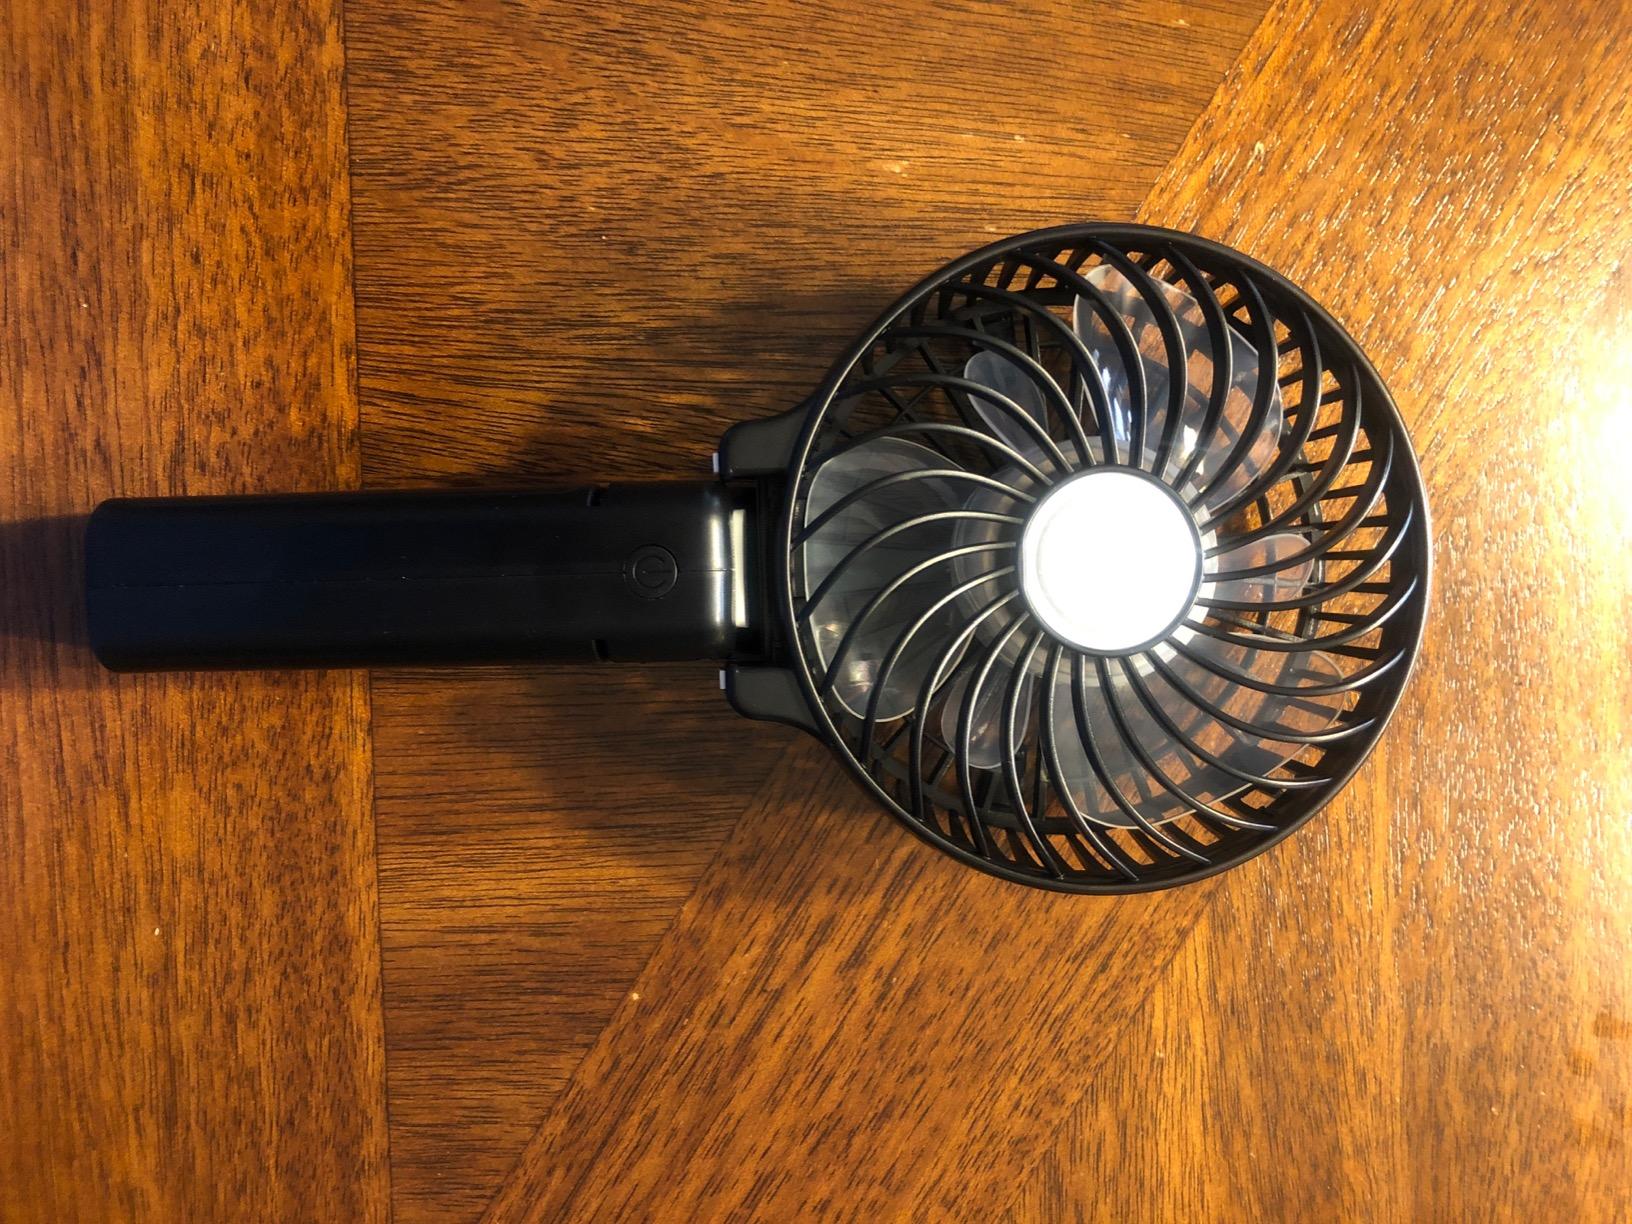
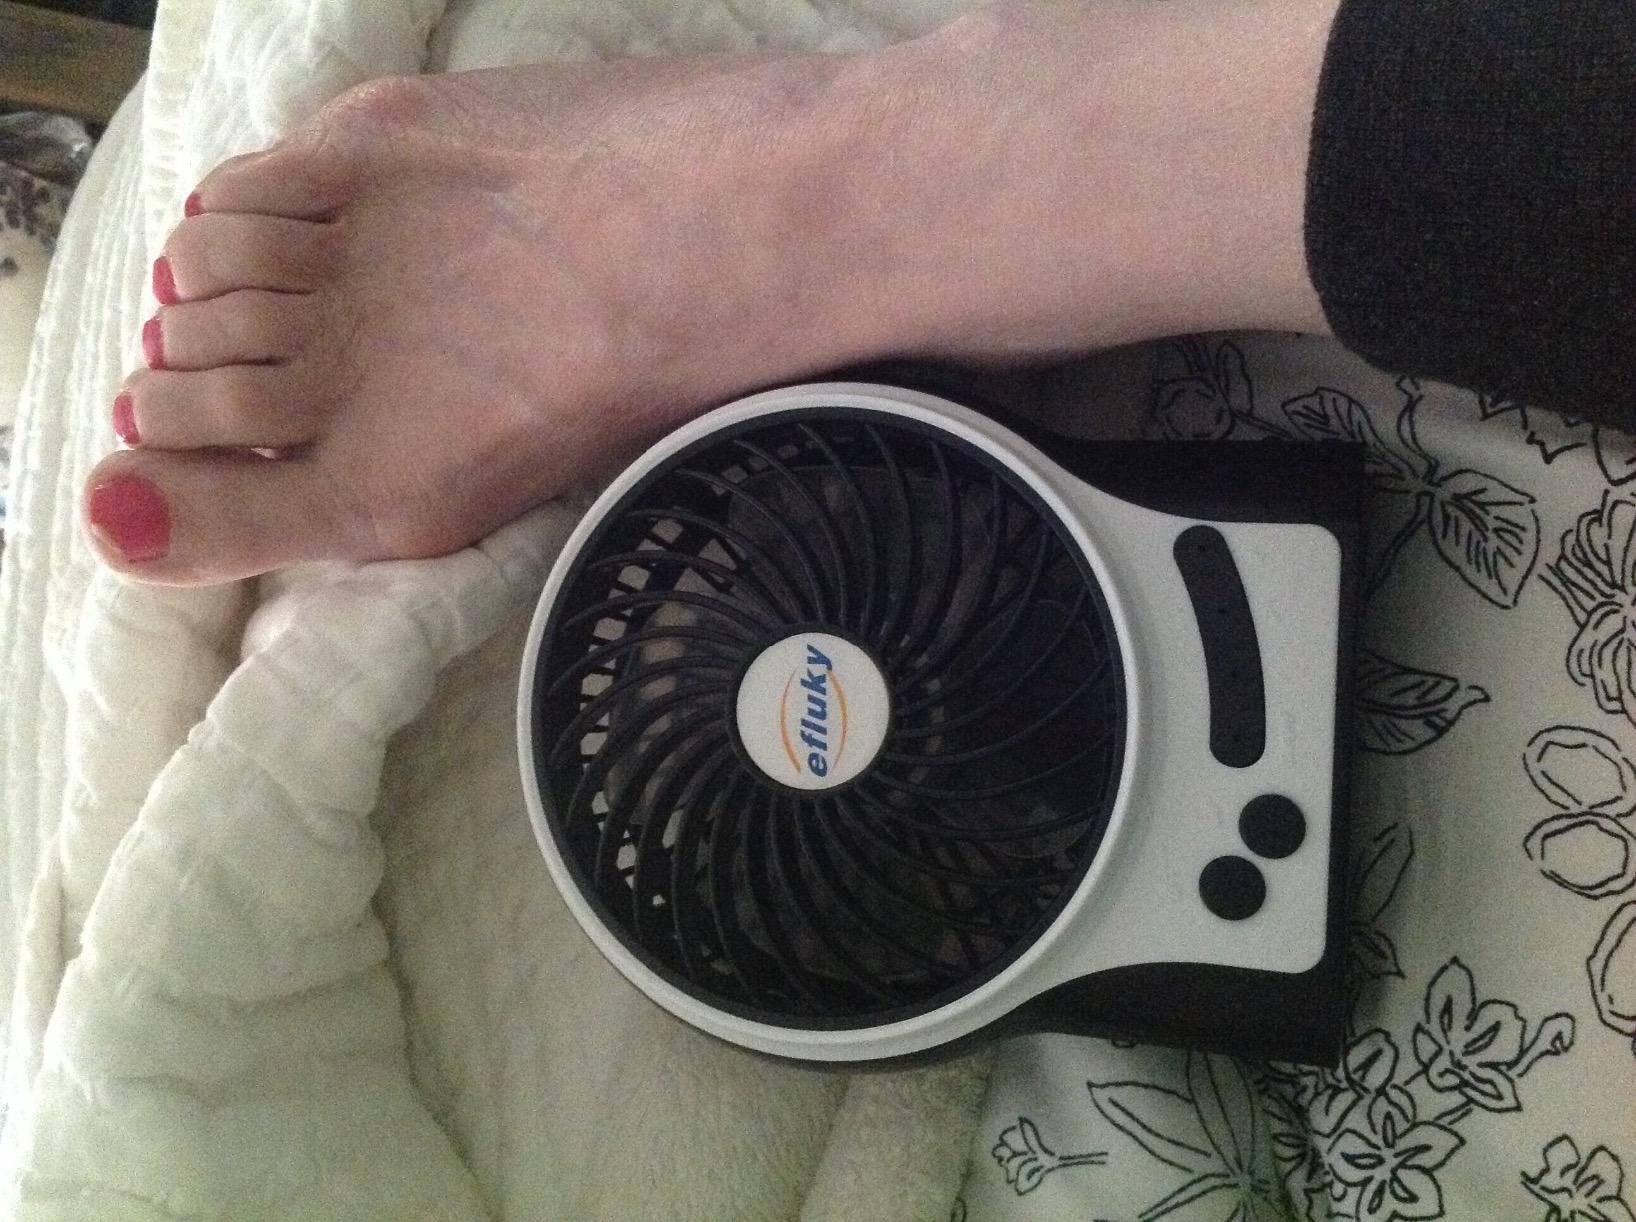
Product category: fan
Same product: no